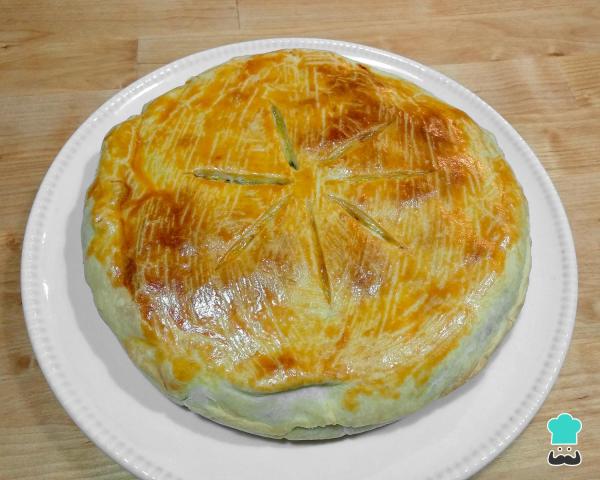
Pincelamos la superficie de la empanada de bacalao con la yema batida y horneamos a 180 ºC durante 50-60 minutos, o hasta que esté dorada, tal y como se observa en la fotografía.